Secrets of Women (TV series)

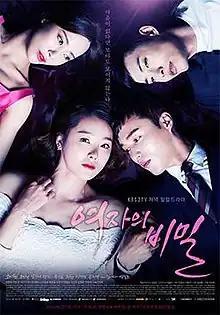
Promotional poster

Secrets of Women is a 2016 South Korean television series starring So Yi-hyun, Oh Min-suk, Kim Yoon-seo and Kim Jung-heon. It airs on KBS2 on Mondays to Fridays at 19:50, for 100 episodes with the first episode airing on 27 June 2016.